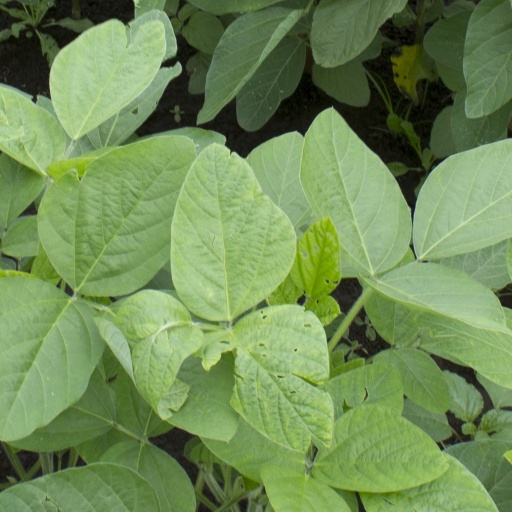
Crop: soybean